Big Brother (Croatian TV series)

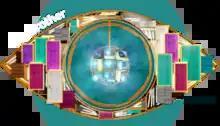
Logo of the seventh season.

Big Brother is the Croatian version of the international reality television franchise "Big Brother" created by producer John de Mol Jr. in 1997. The show was aired on RTL Televizija. It followed a number of contestants who live in an isolated house trying to avoid being evicted by the public with the aim of winning a large cash prize at the end of the run. Throughout the season, housemates are completing tasks, every incomplete task reduces the prize.